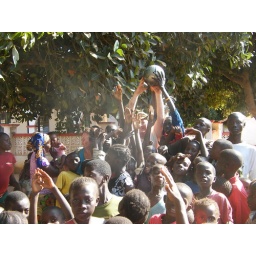
All the boys and girls wanted the football and to be in the photo